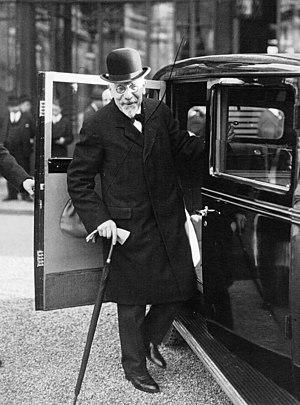
Jules Jeanneney, président du Sénat français.
L'histoire de Fondettes, une commune française d'Indre-et-Loire, se déploie sur plusieurs millénaires, depuis le néolithique. L'exploration archéologique révèle, à la fin de l'âge du fer, une occupation permanente du site sous la forme d'une agglomération fortifiée, l'oppidum de Montboyau. Plusieurs structures, dont un pont construit à l'époque gallo-romaine et quatre villæ érigées au cours de la période tardo-antique, montrent la continuité de l'utilisation de ce territoire tourangeau. Au Moyen Âge, la paroisse de Fondettes, fondée autour de l'an mil, est un fief de faible importance, qui relève successivement de plusieurs seigneuries, notamment celle du comte d'Anjou Foulques Nerra, puis celle des Maillé et enfin celle de Martigny. La paroisse fondettoise connaît pendant la Renaissance la confrontation entre les ligueurs et les troupes d'Henri IV, puis à la fin de la période moderne, au XVIIIᵉ siècle, en 1774, une révolte populaire de subsistance. En 1790, la petite paroisse tourangelle, dont la population atteint alors près de 2 000 habitants, fait l'objet d'un changement de statut et devient une commune.
Cet article recense les personnalités haute-saônoise.
Jules Jeanneney, né le 6 juillet 1864 à Besançon et mort le 27 avril 1957 à Paris, est un homme d'État français.
Fondettes est une commune française du département d'Indre-et-Loire en région Centre-Val de Loire.